Ickenham

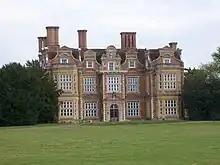
Swakeleys House was built in 1638.

Ickenham was originally divided into the four manors of Ickenham, Tykenham, Swalcliff (Swakeleys) and Herses (Hercies). Tykenham and Herses were within the parish of Hillingdon, though Herses subsequently became part of the manor of Swalcliff. These manors were eventually merged to form the main manors of Ickenham and Swakeleys. The original lord of the manor of Ickenham was Geoffrey de Mandeville, from whom it passed to William de Brock and then, in 1334, to John Charlton whose son John owned Swakeleys from 1350. By the mid-14th century, Ickenham was owned by the Shorediche family who retained possession until 1819.